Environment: real
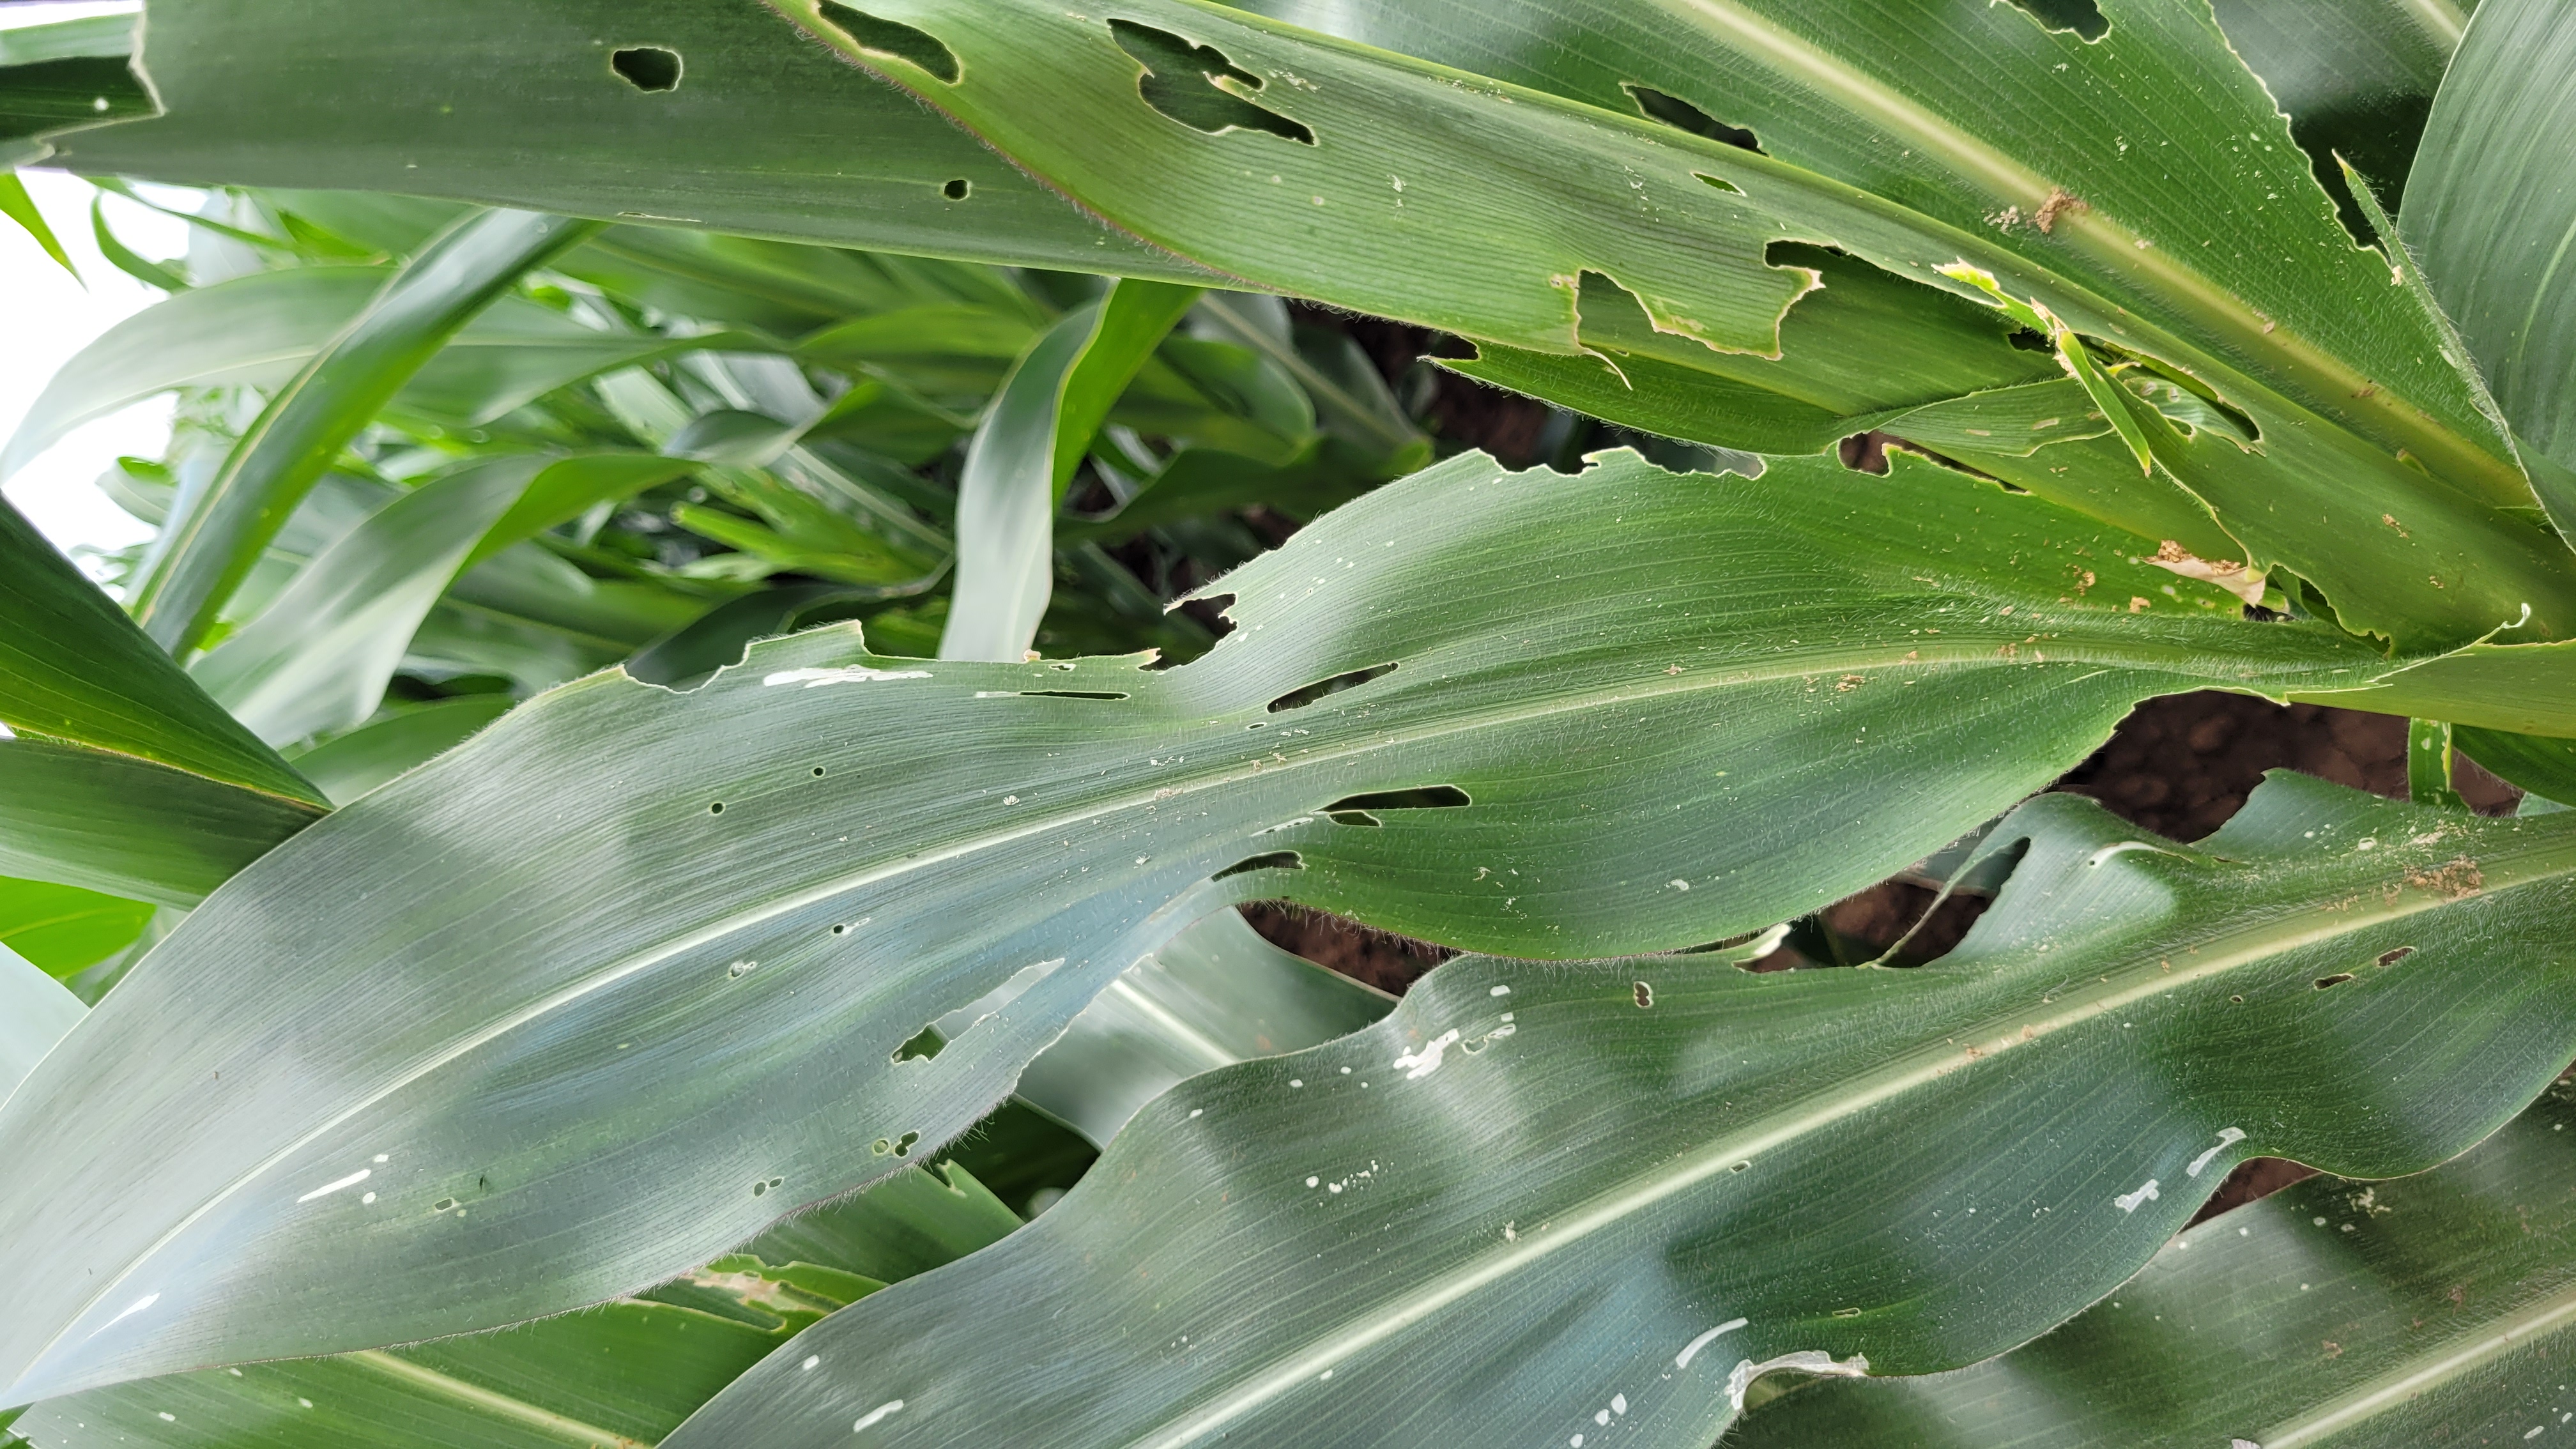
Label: fall_armyworm